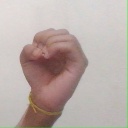
अक्षर: ऊ